Mannheim–Saarbrücken railway

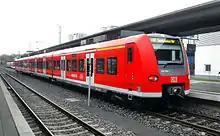
RE service in Kaiserslauter Hauptbahnhof

The Mannheim–Homburg section has been used since the beginning by part of lines S1 (Homburg – Kaiserslautern – Neustadt – Schifferstadt – Ludwigshafen – Mannheim – Heidelberg – Neckargemünd – Eberbach – Mosbach – Osterburken) and S2 (same route, but only from Kaiserslautern and only to Mosbach) of the Rhine-Neckar S-Bahn. Between Mannheim and Kaiserslautern this results in services every half hour. Hourly Regional-Express services run between Kaiserslautern and Saarbrücken and hourly Regionalbahn services run between Homburg and Saarbrücken and over the Saar Railway to Merzig and Trier. Regionalbahn services from Kusel to Kaiserslautern are added in Landstuhl. In the peak hour, two pairs of RE services run on the Mannheim–Saarbrücken route, which stop at the IC stations and in Landstuhl and St. Ingbert.